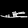
Label: Sandal